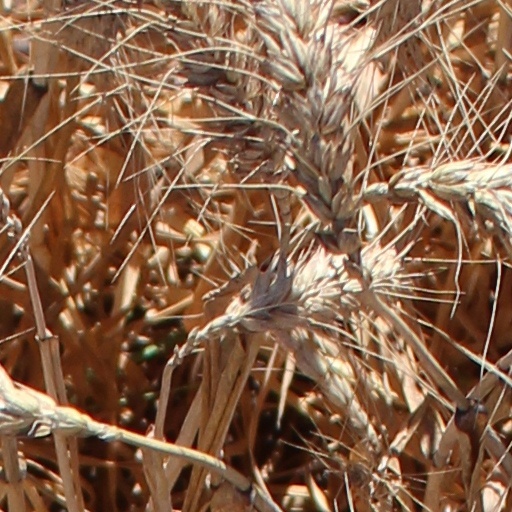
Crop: wheat